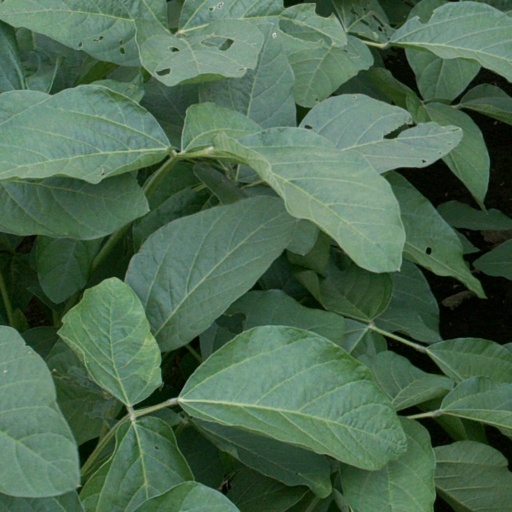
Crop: soybean